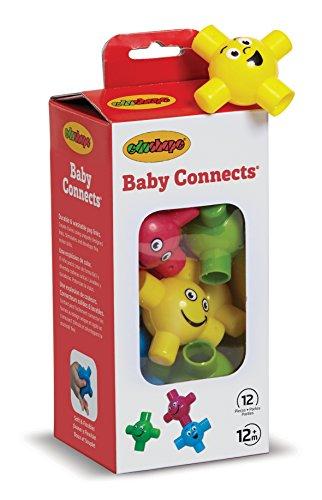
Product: Edushape Baby Connects, 12 Piece
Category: Toys & Games | Baby & Toddler Toys
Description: Contians 12 pieces; Recommended for ages 12 months and up; Edushape products are made with BPA and phthalate free plastic.
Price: $9.79